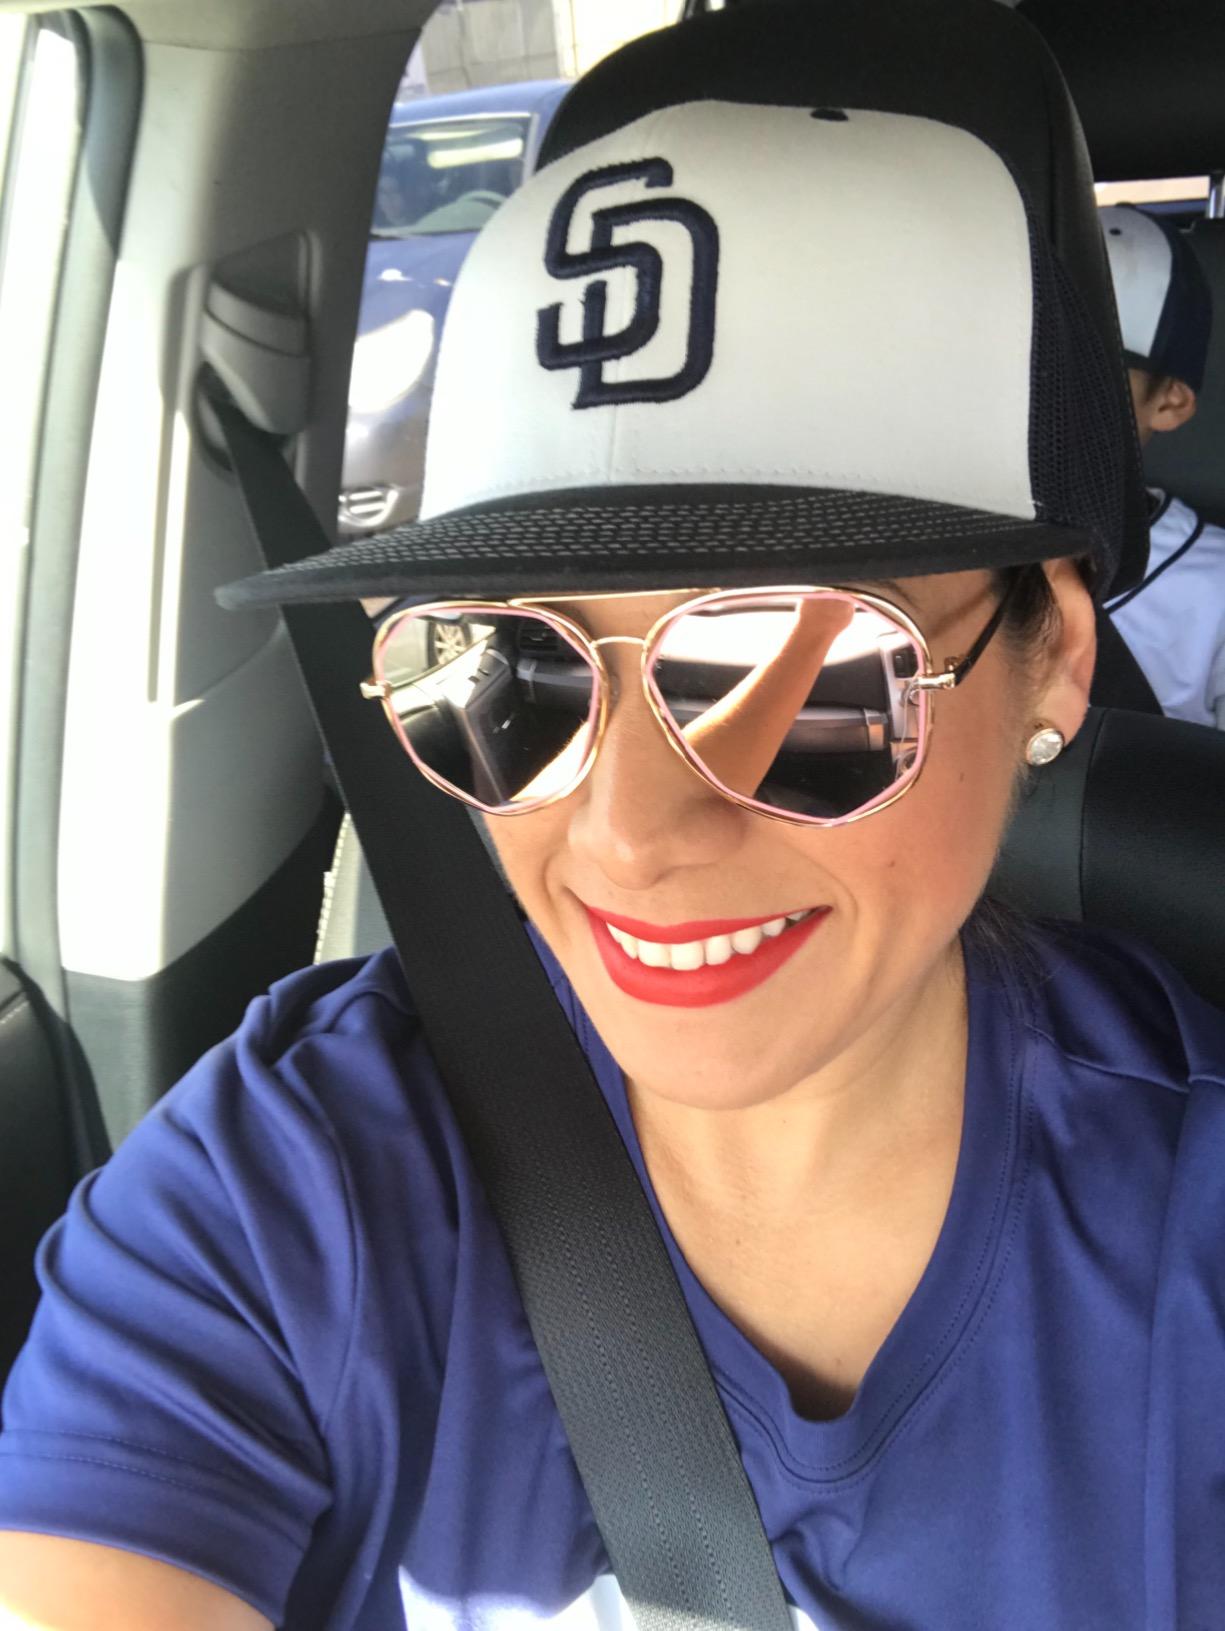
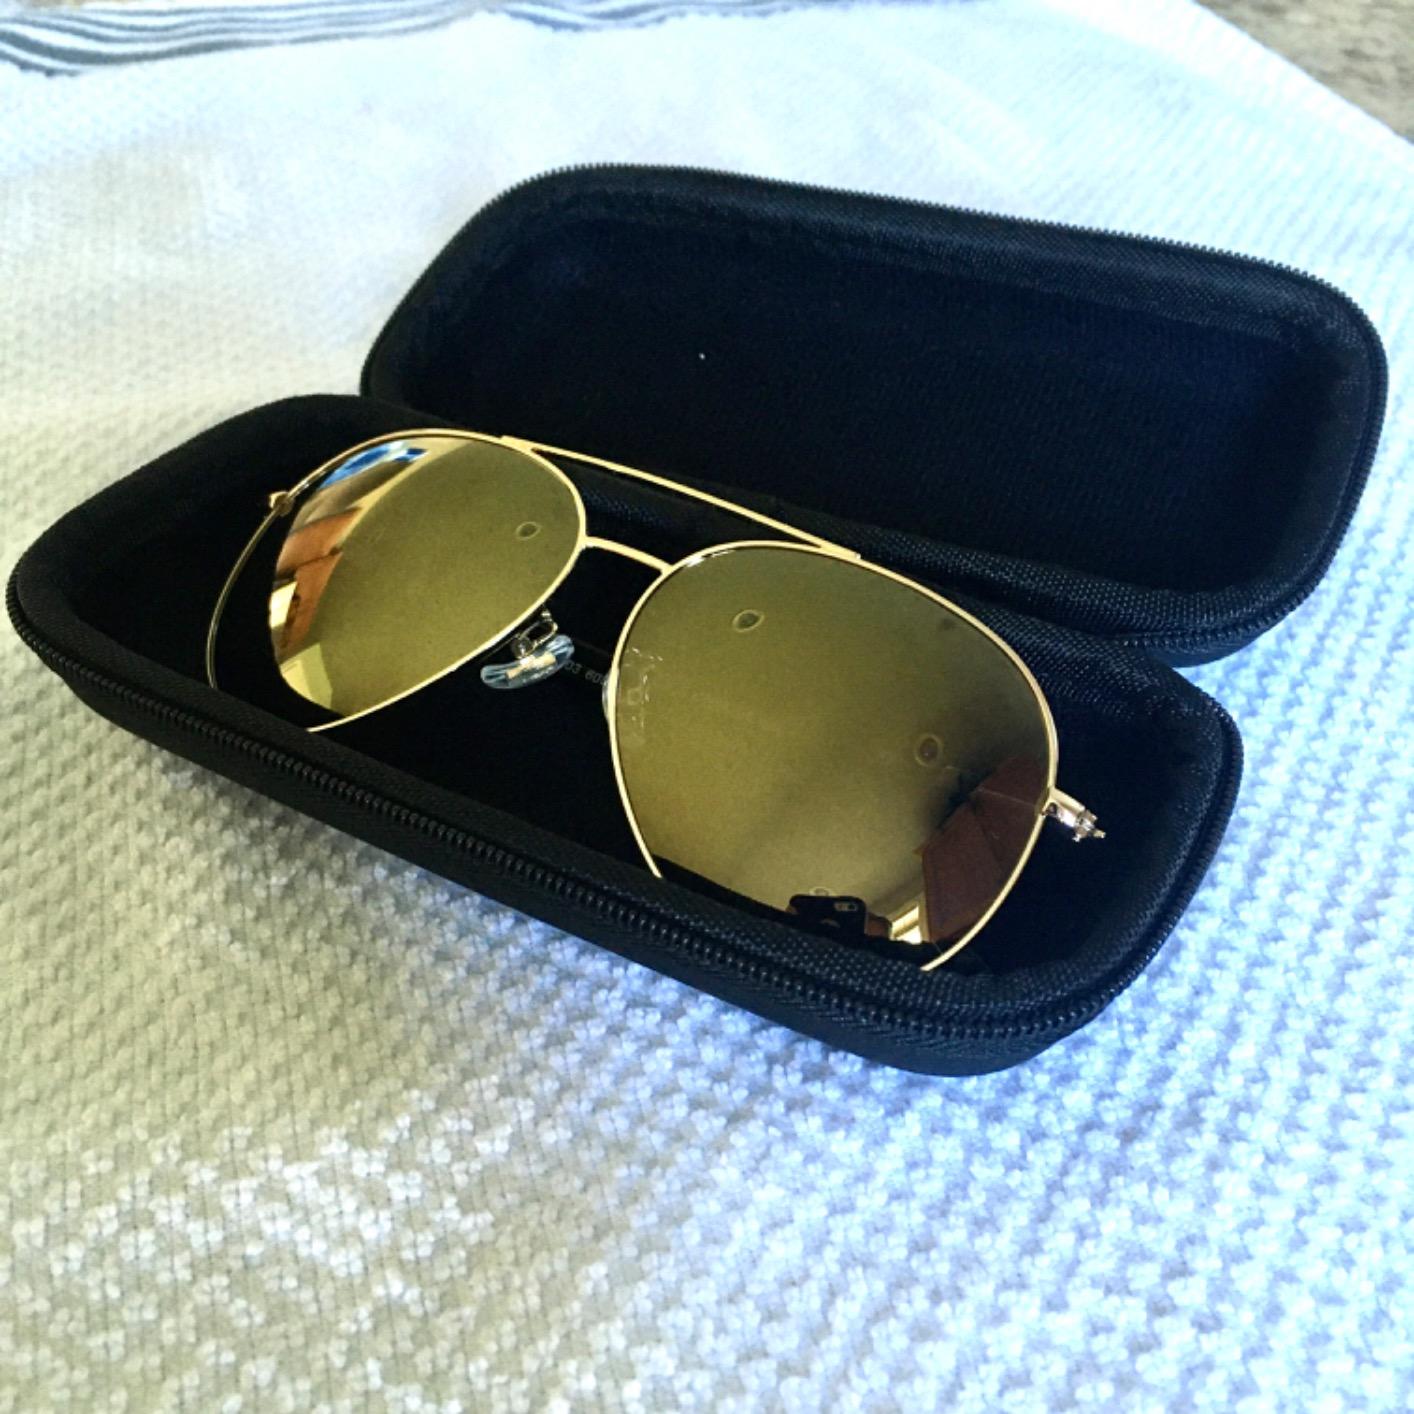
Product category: accessories_sunglasses
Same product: no